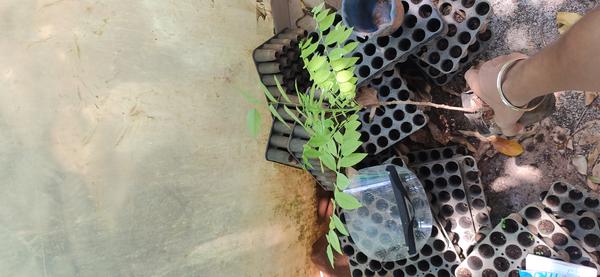
Plant: Amla